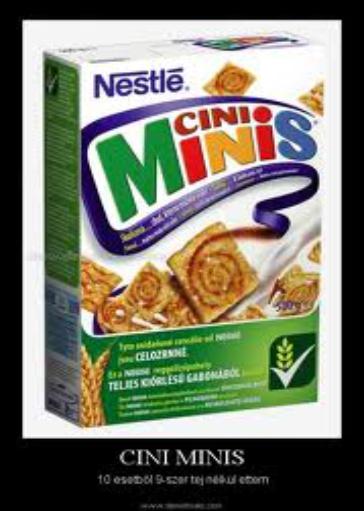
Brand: Cini Minis
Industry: Food